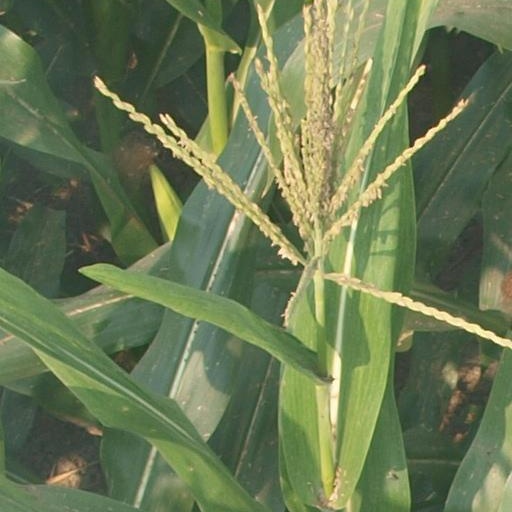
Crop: maize; corn